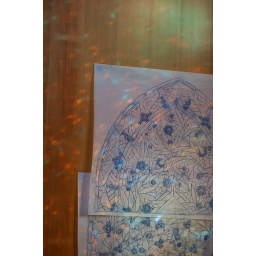
reflections from the stained glass window upon the rubbing of said stained glass window.